Joe Barton

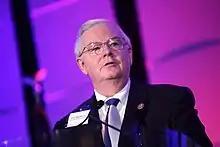
Barton speaking at the 2015 Lincoln Dinner in Fort Worth

Barton voted against the Emergency Economic Stabilization Act of 2008 in both of its manifestations.